Yamaha FZ1

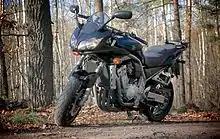
2002 Yamaha FZS1000S Fazer

First generation models are known as the "FZ1" in the United States and "FZS1000 Fazer" in Europe. They have tubular steel frames and modified YZF-R1 engines which are carbureted. The models were virtually unchanged over this period, except for colour options, the introduction of the FZS1000S which had a black engine, and in some European countries the 2005 models were fitted with rudimentary catalytic converters.